Pozzomaggiore

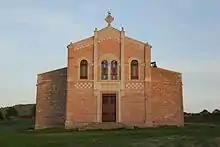
Church of San Costantino

Pozzomaggiore borders the following municipalities: Bosa, Cossoine, Mara, Padria, Semestene, Sindia, and Suni.